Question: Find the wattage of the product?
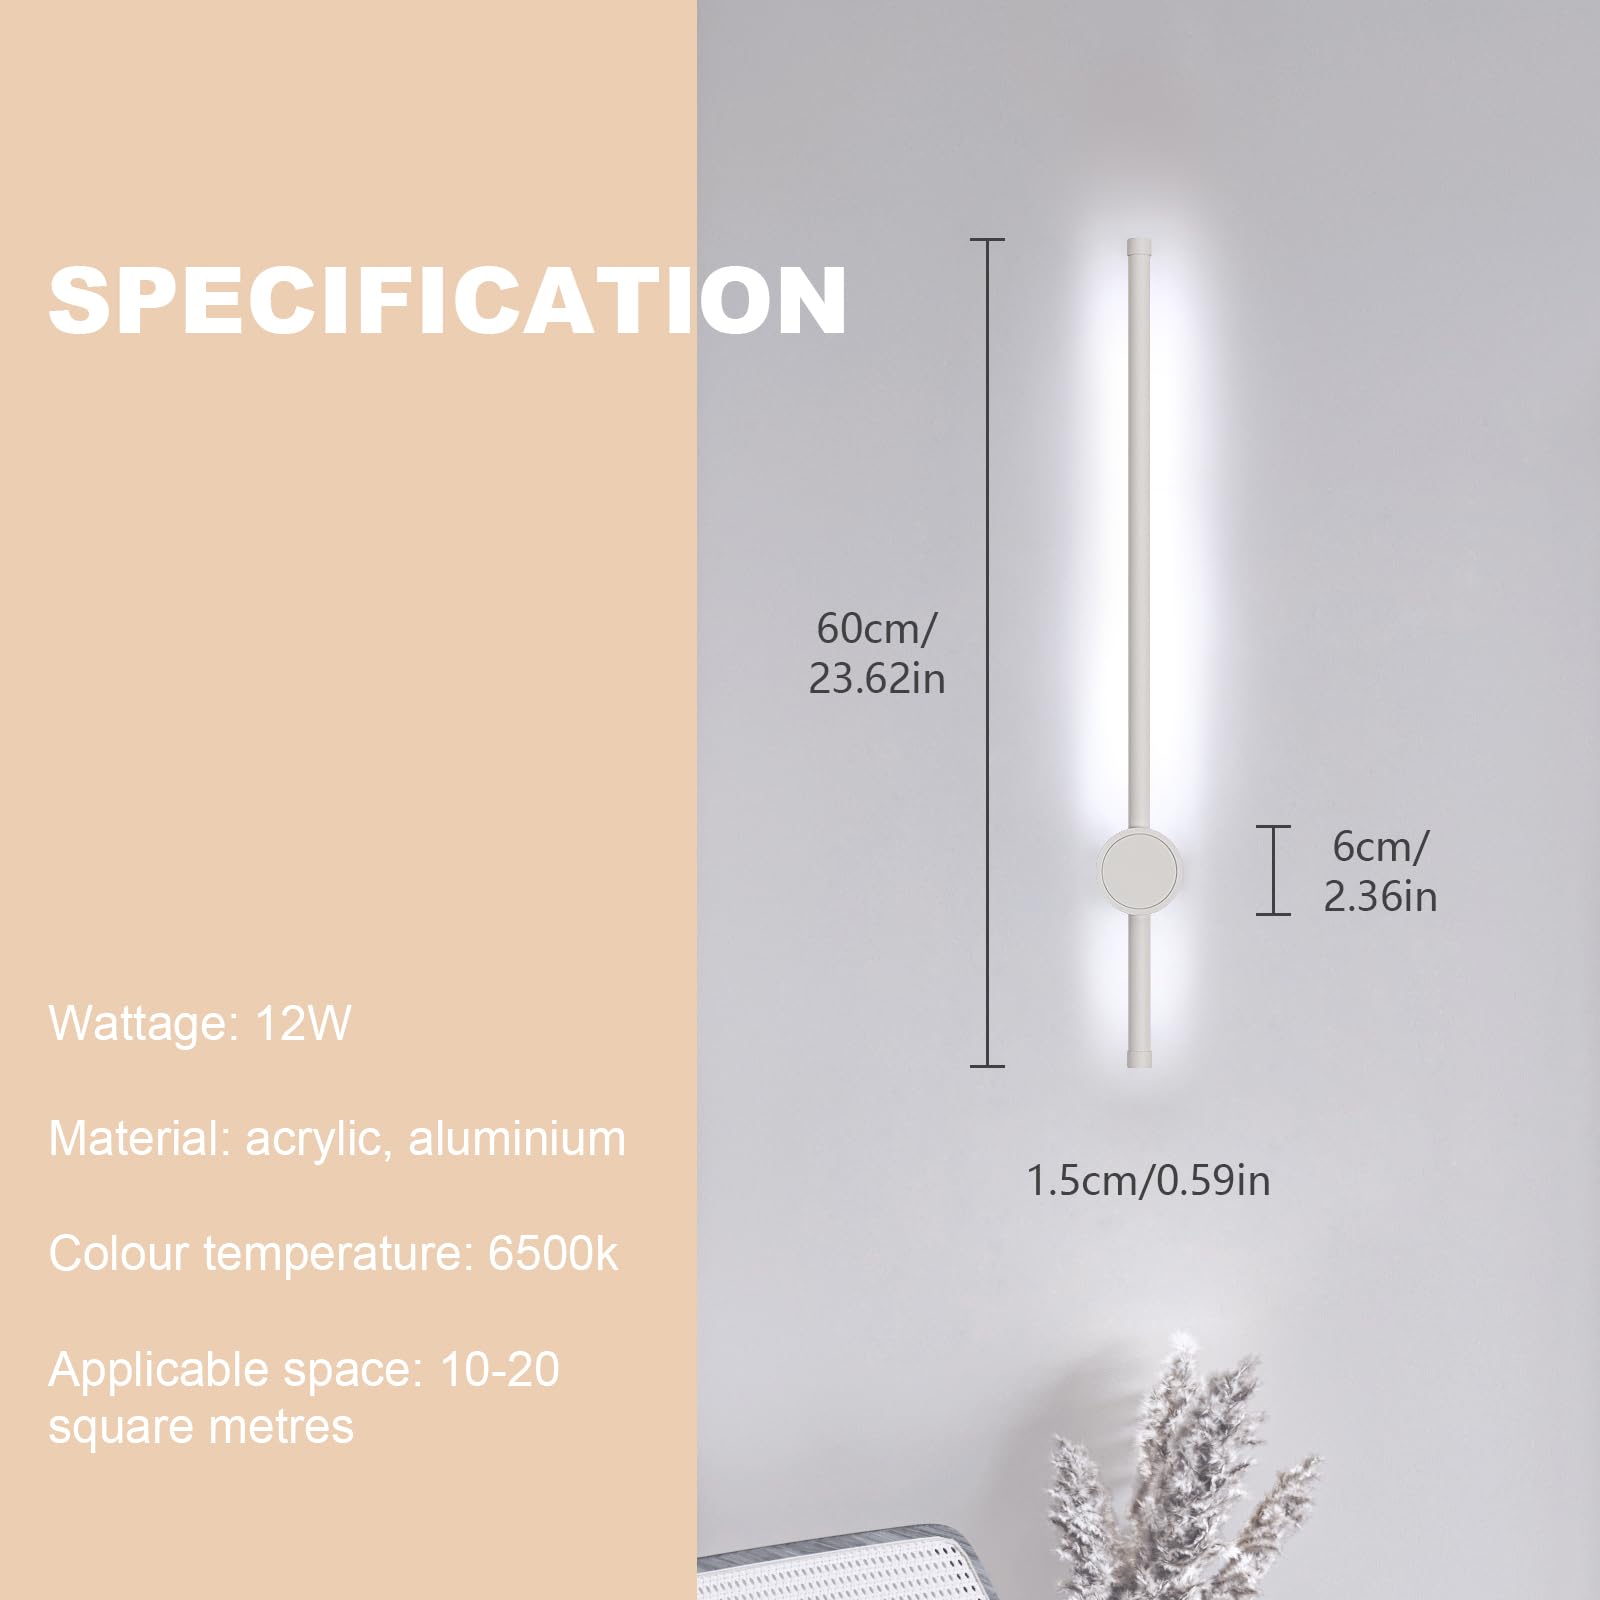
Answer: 12.0 watt